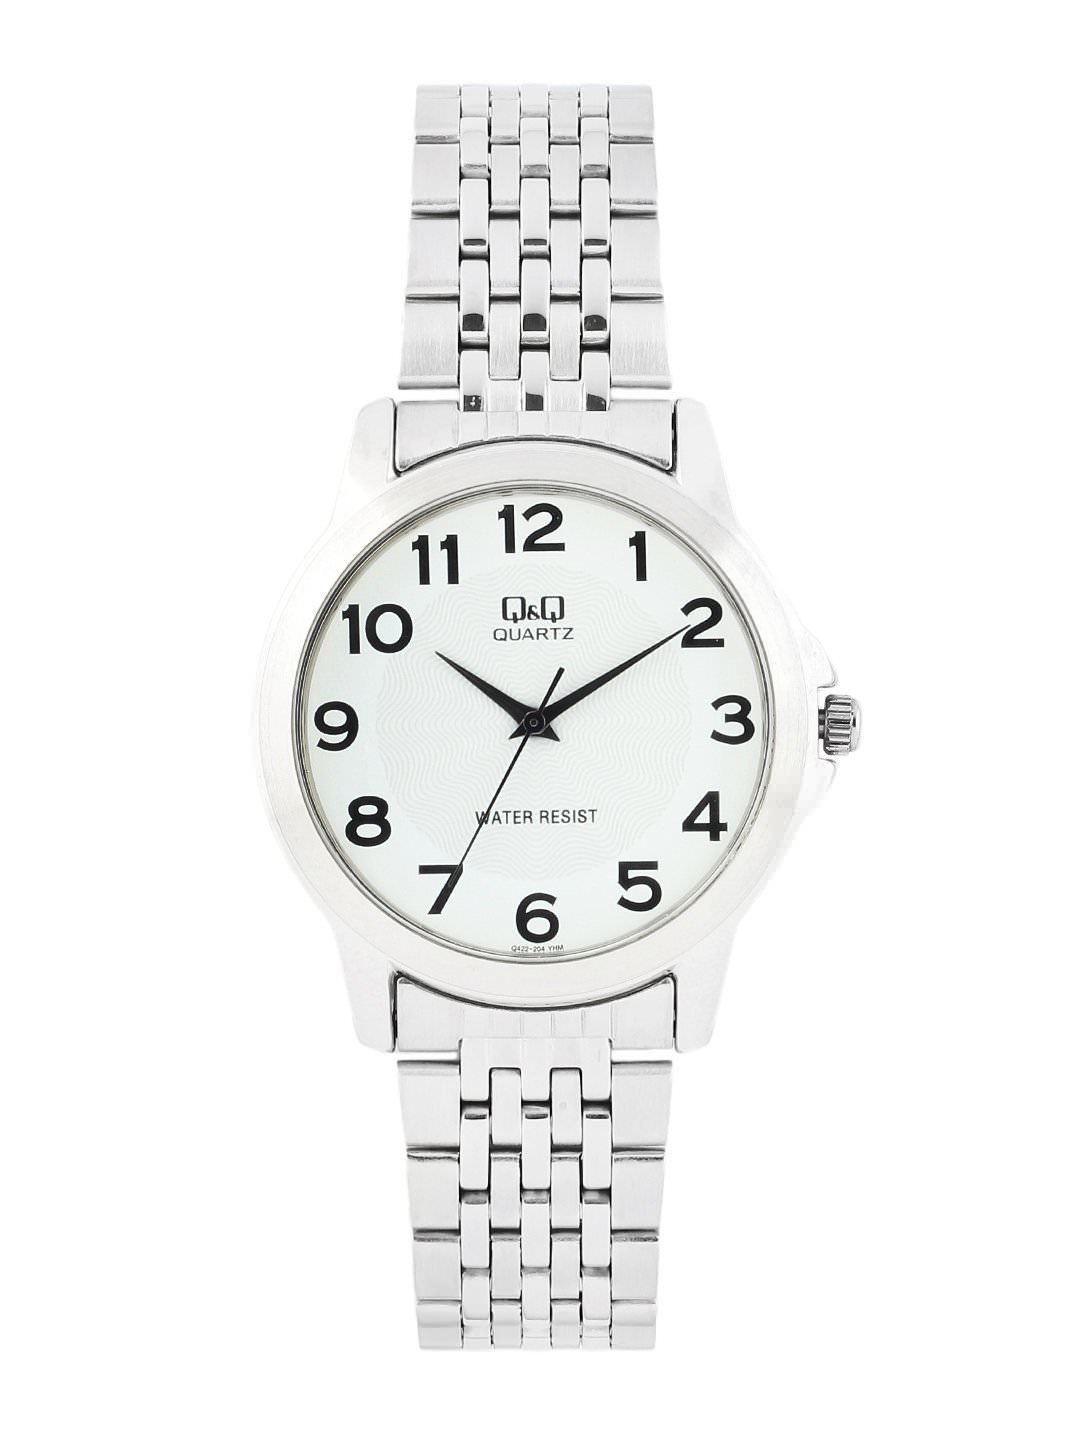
Q&Q Men White Dial Watch
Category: Free Items / Free Gifts / Free Gifts
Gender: Men
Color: White
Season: Winter 2016
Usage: Casual